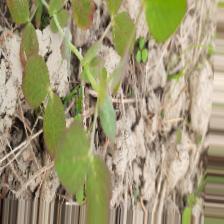
Label: Lentil Rust